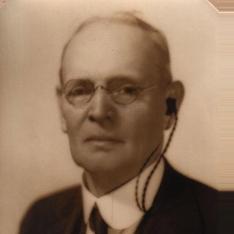
Age: 85